Kodathi Samaksham Balan Vakeel

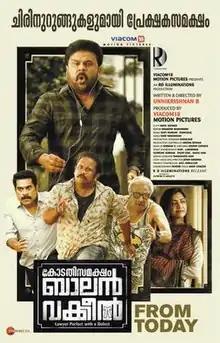
Theatrical release poster

Kodathi Samaksham Balan Vakkeel is a 2019 Indian Malayalam-language courtroom action comedy crime thriller film written and directed by B. Unnikrishnan and produced by Viacom18 Motion Pictures. The film stars Dileep in title role, with an ensemble cast of Mamta Mohandas, Priya Anand, Harish Uthaman, Vamsi Krishna, Siddique, Suraj Venjaramoodu, Bheeman Raghu and Aju Varghese. It follows Balakrishnan, an advocate with a stutter.